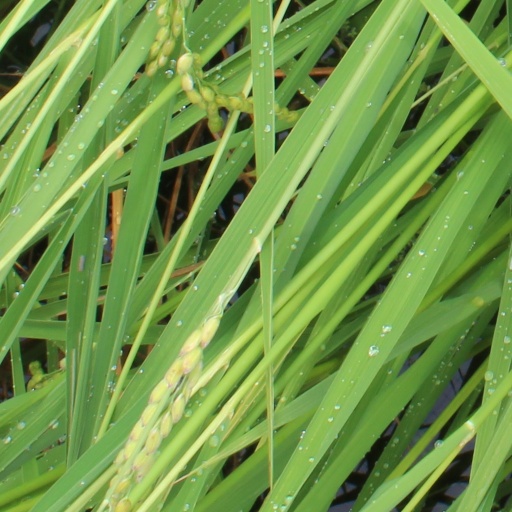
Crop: rice